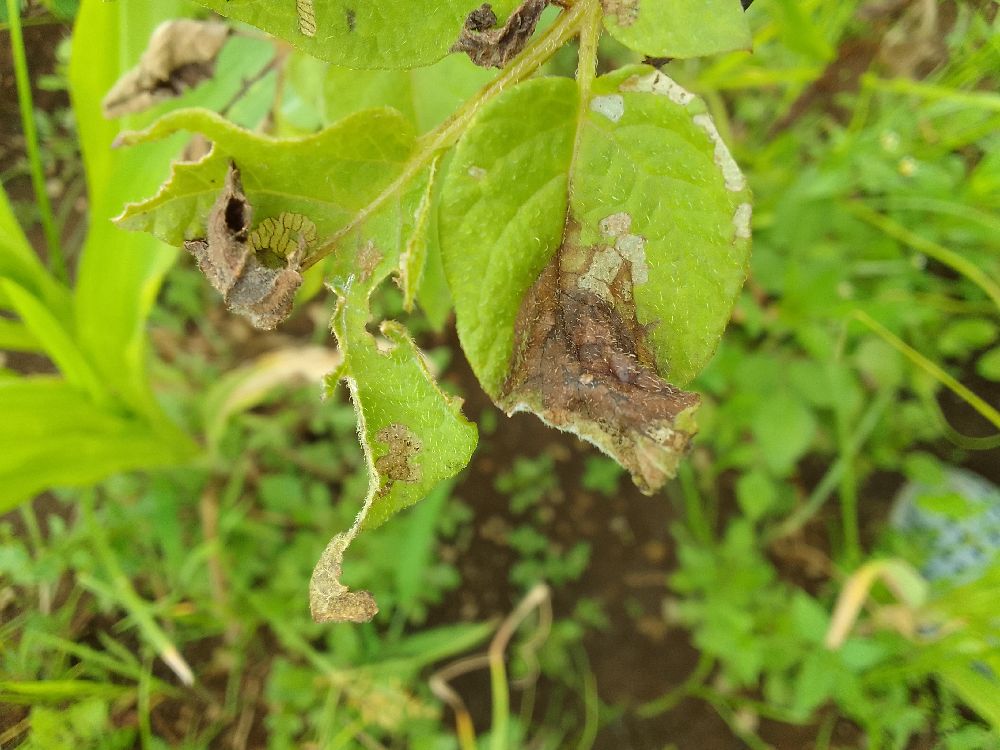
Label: Late blight